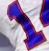
Number: 1